Mehrstetten

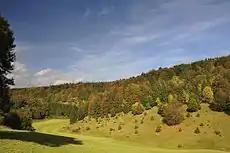
Böttinger Tal Nature protective area

The population figures are census results (¹) or official updates the State from the Statistical Office in Stuttgart (only principal residents).